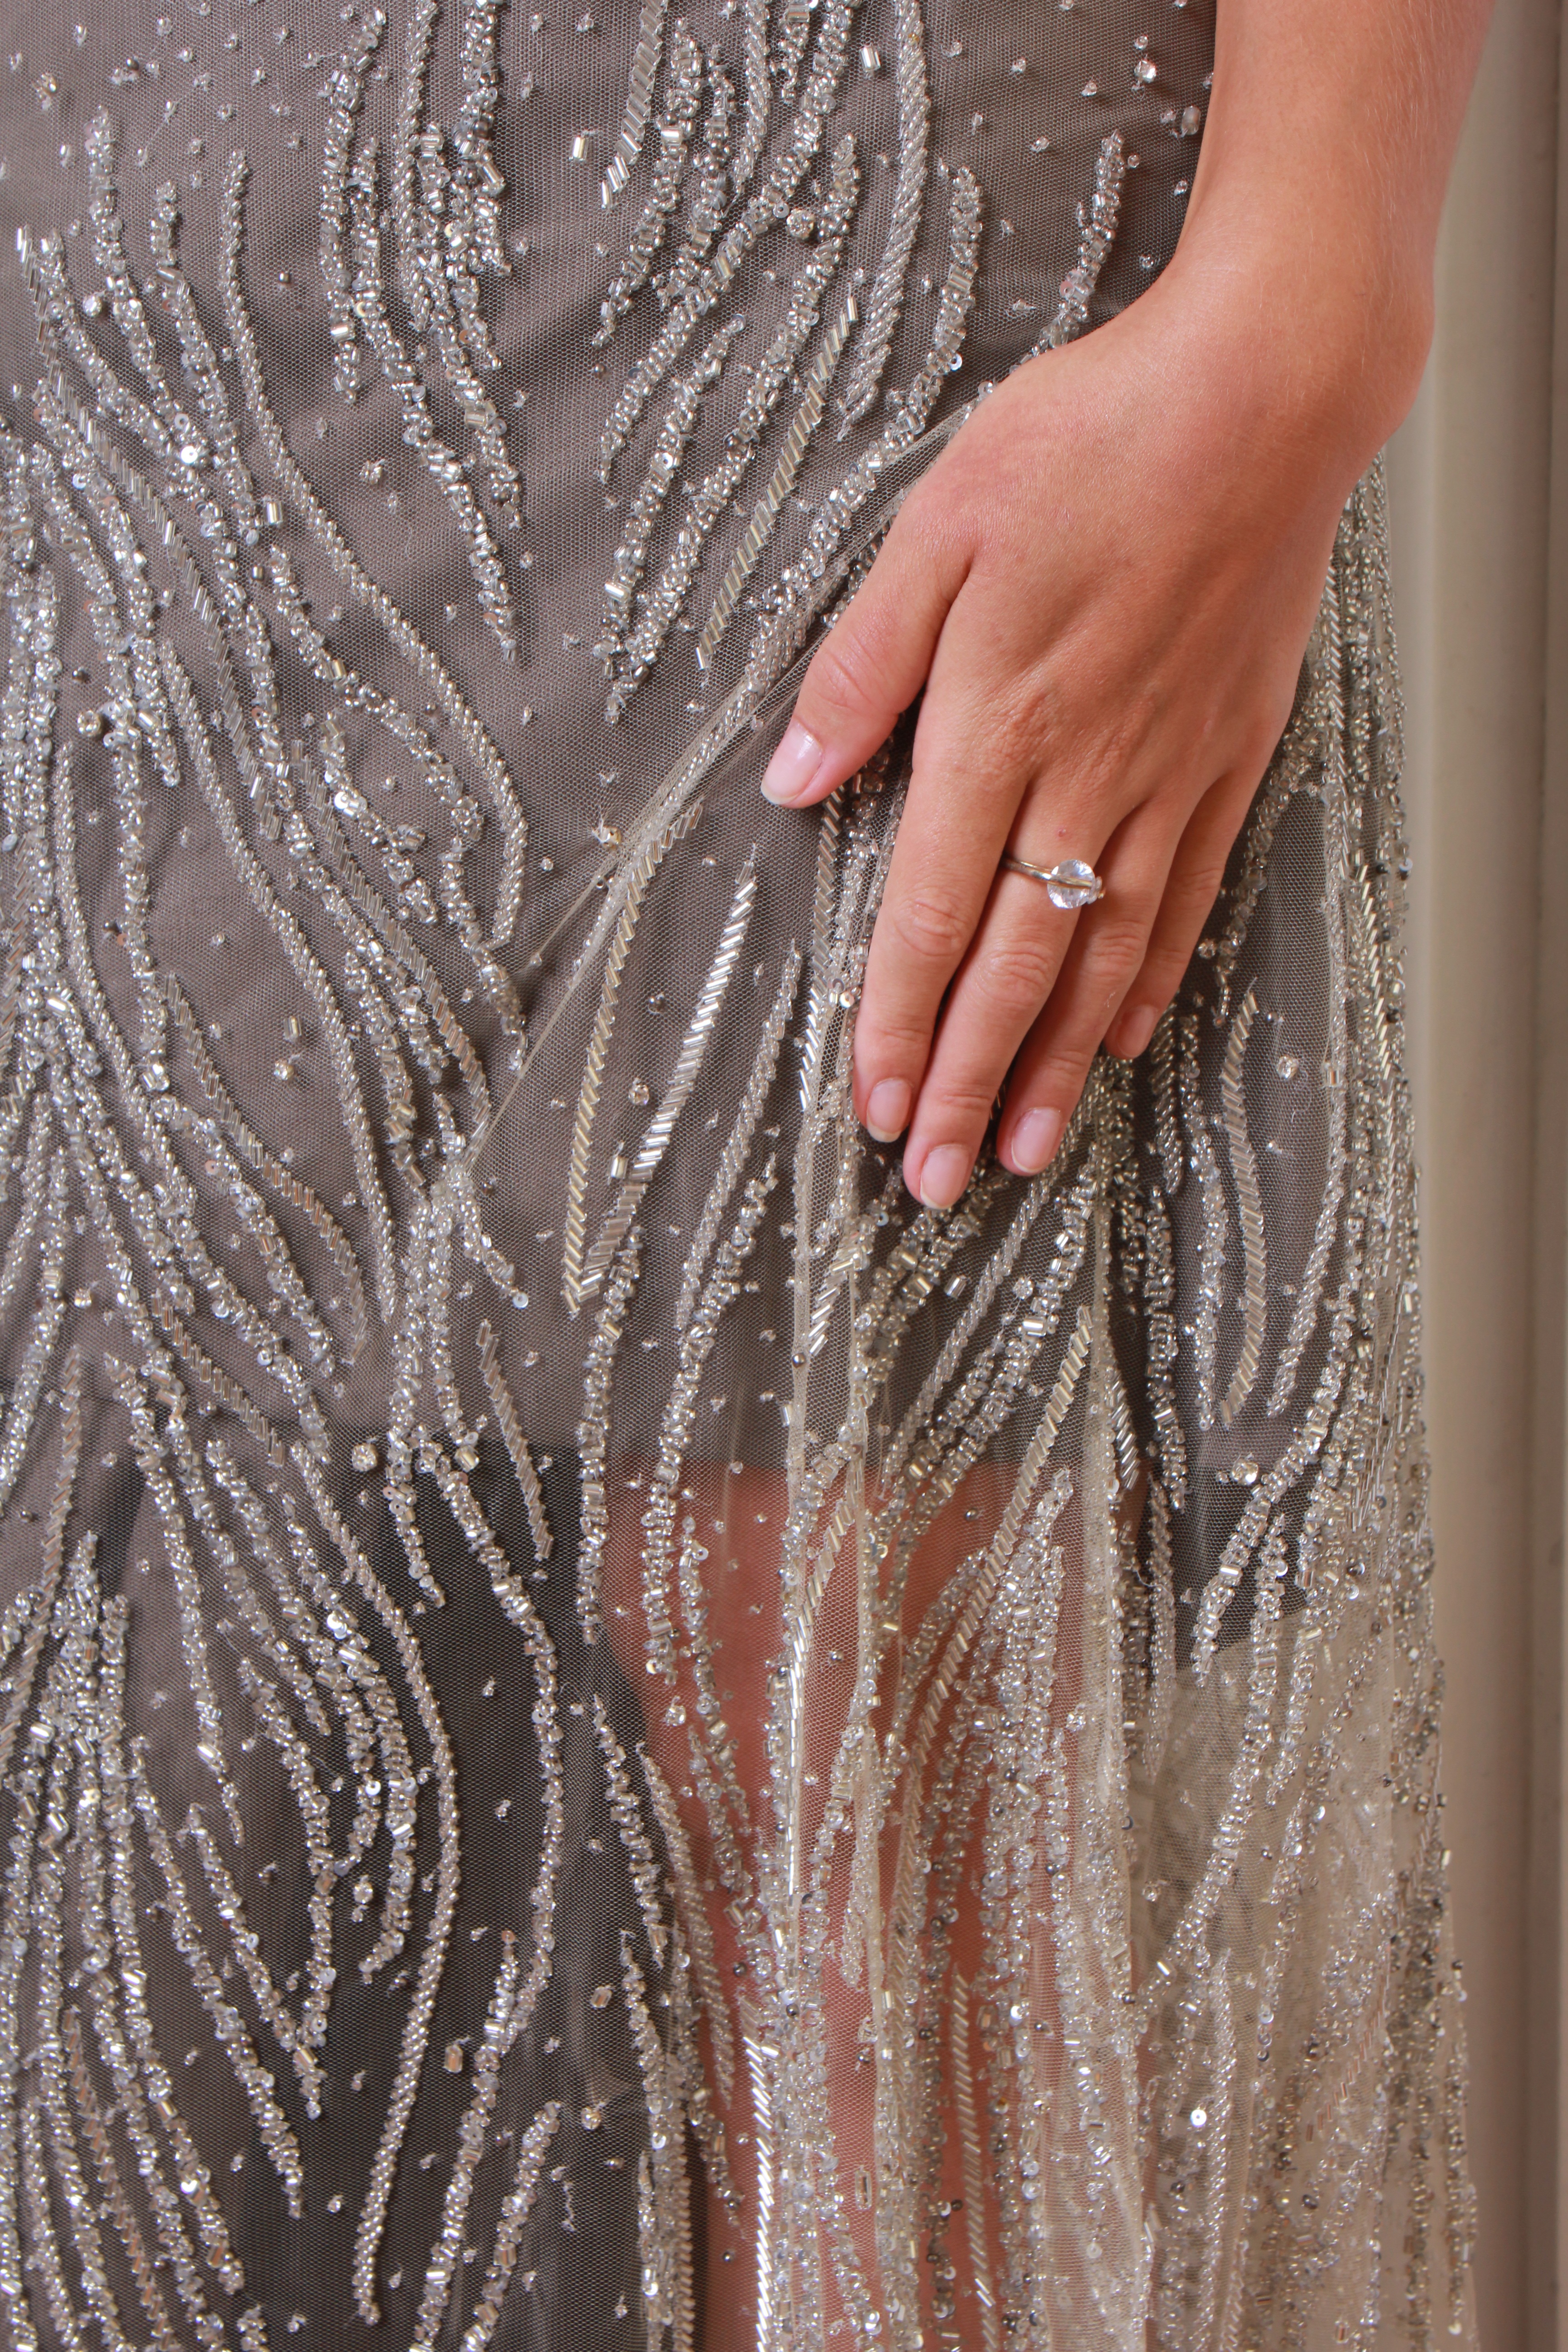
hand, pattern, lace, material, interior design, textile, art, dress, design, detail, gown, embroidery, flooring, tulle, fashion accessory